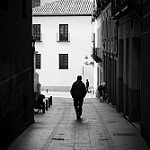
Scene: Outdoor